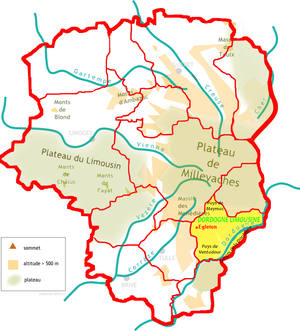
La Dordogne limousine sur la carte des pays traditionnels du Limousin
La Dordogne limousine est un Pays traditionnel de France situé dans le Limousin historique, en région Nouvelle-Aquitaine, à l'ouest du Massif central et au sud du département de la Corrèze.